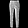
Label: Trouser